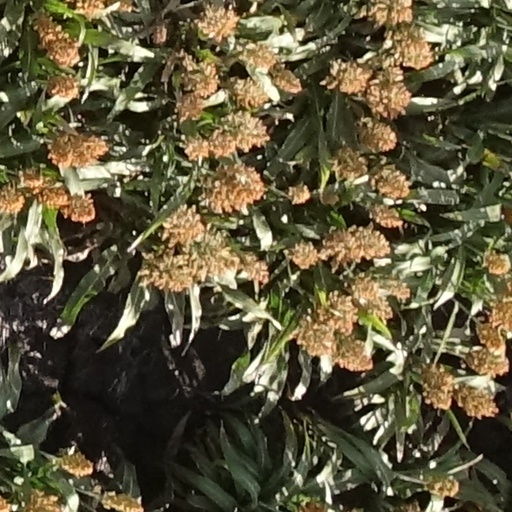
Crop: sorghum